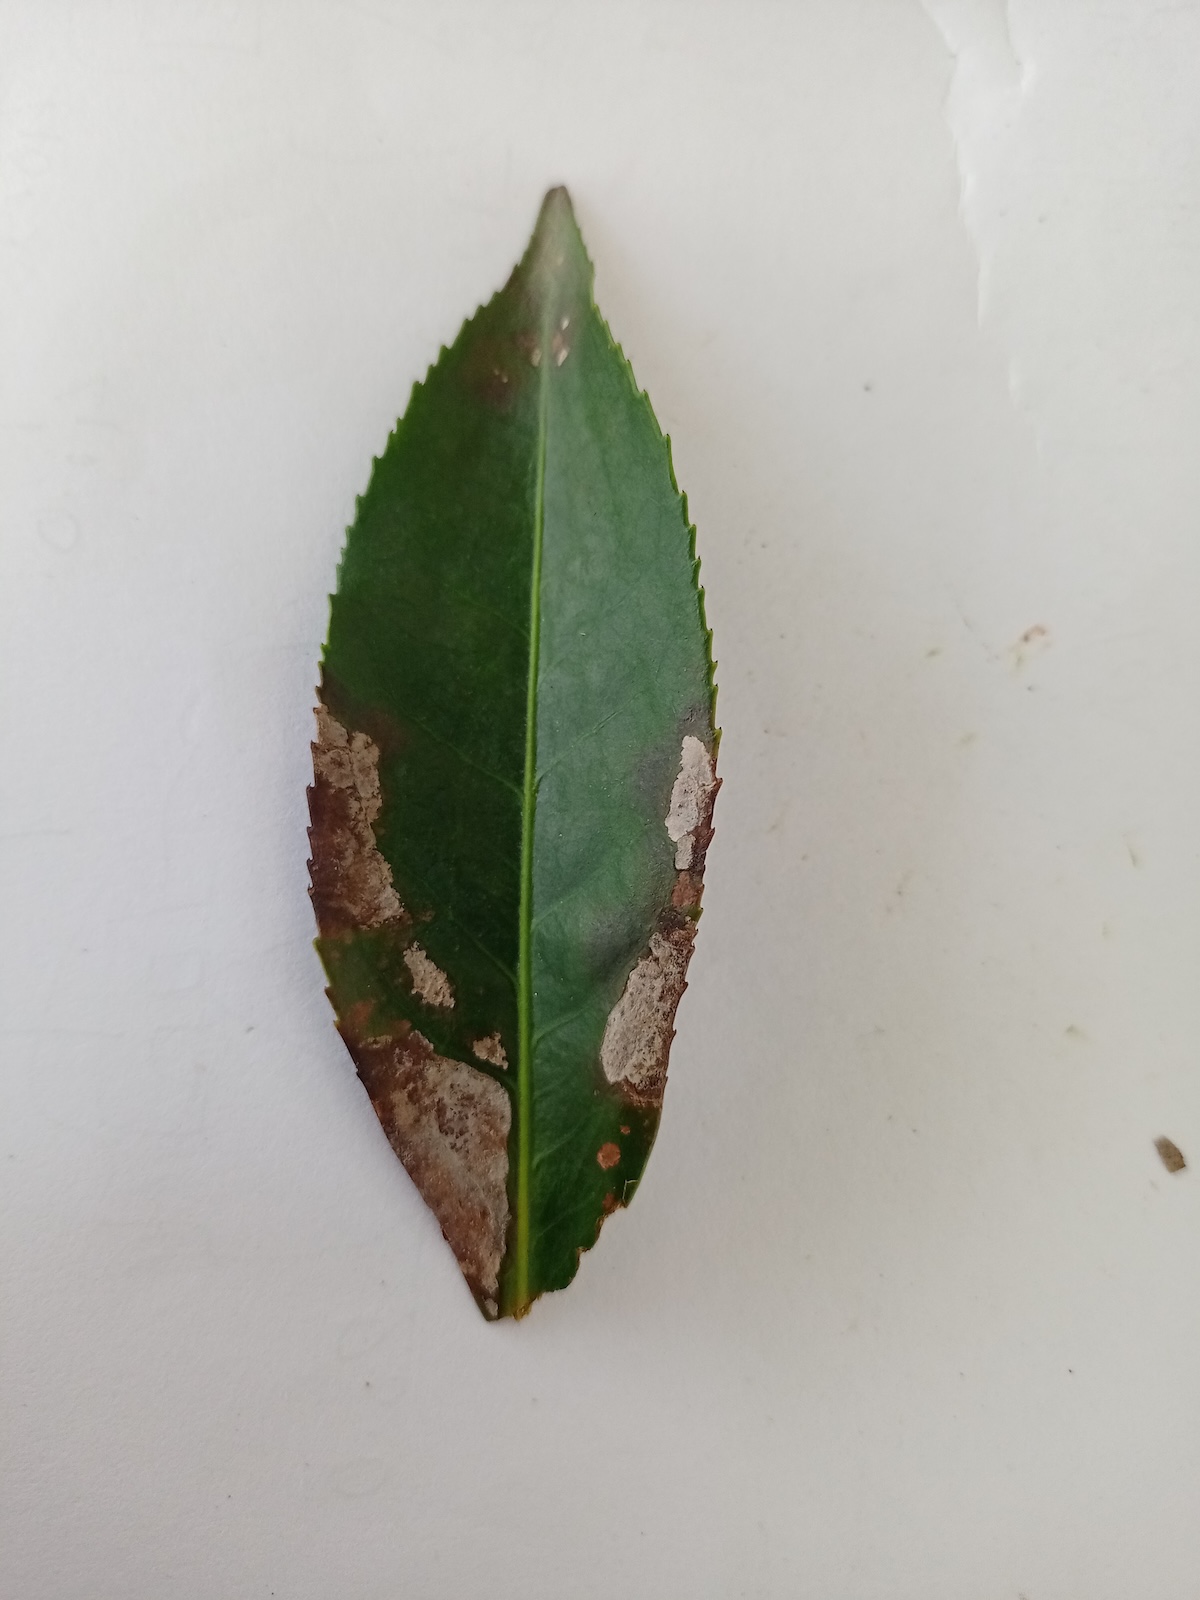
Label: Gray Blight